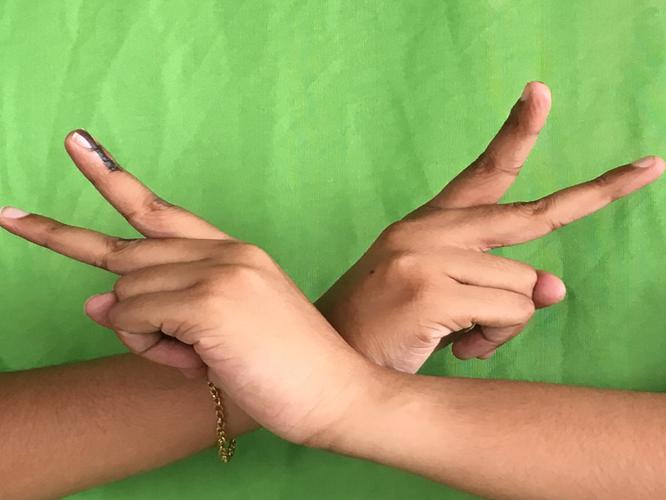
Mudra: Kartariswastika
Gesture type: double_hand